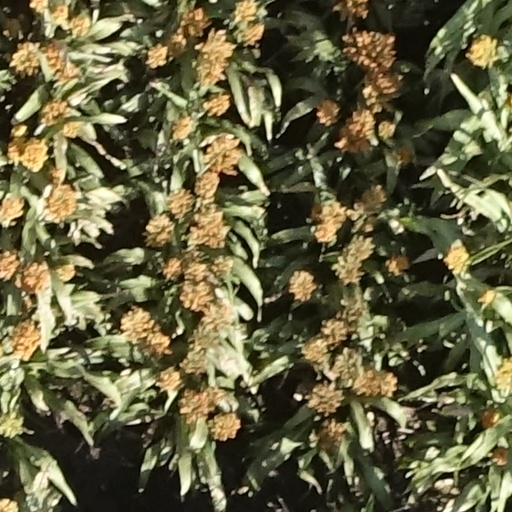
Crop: sorghum